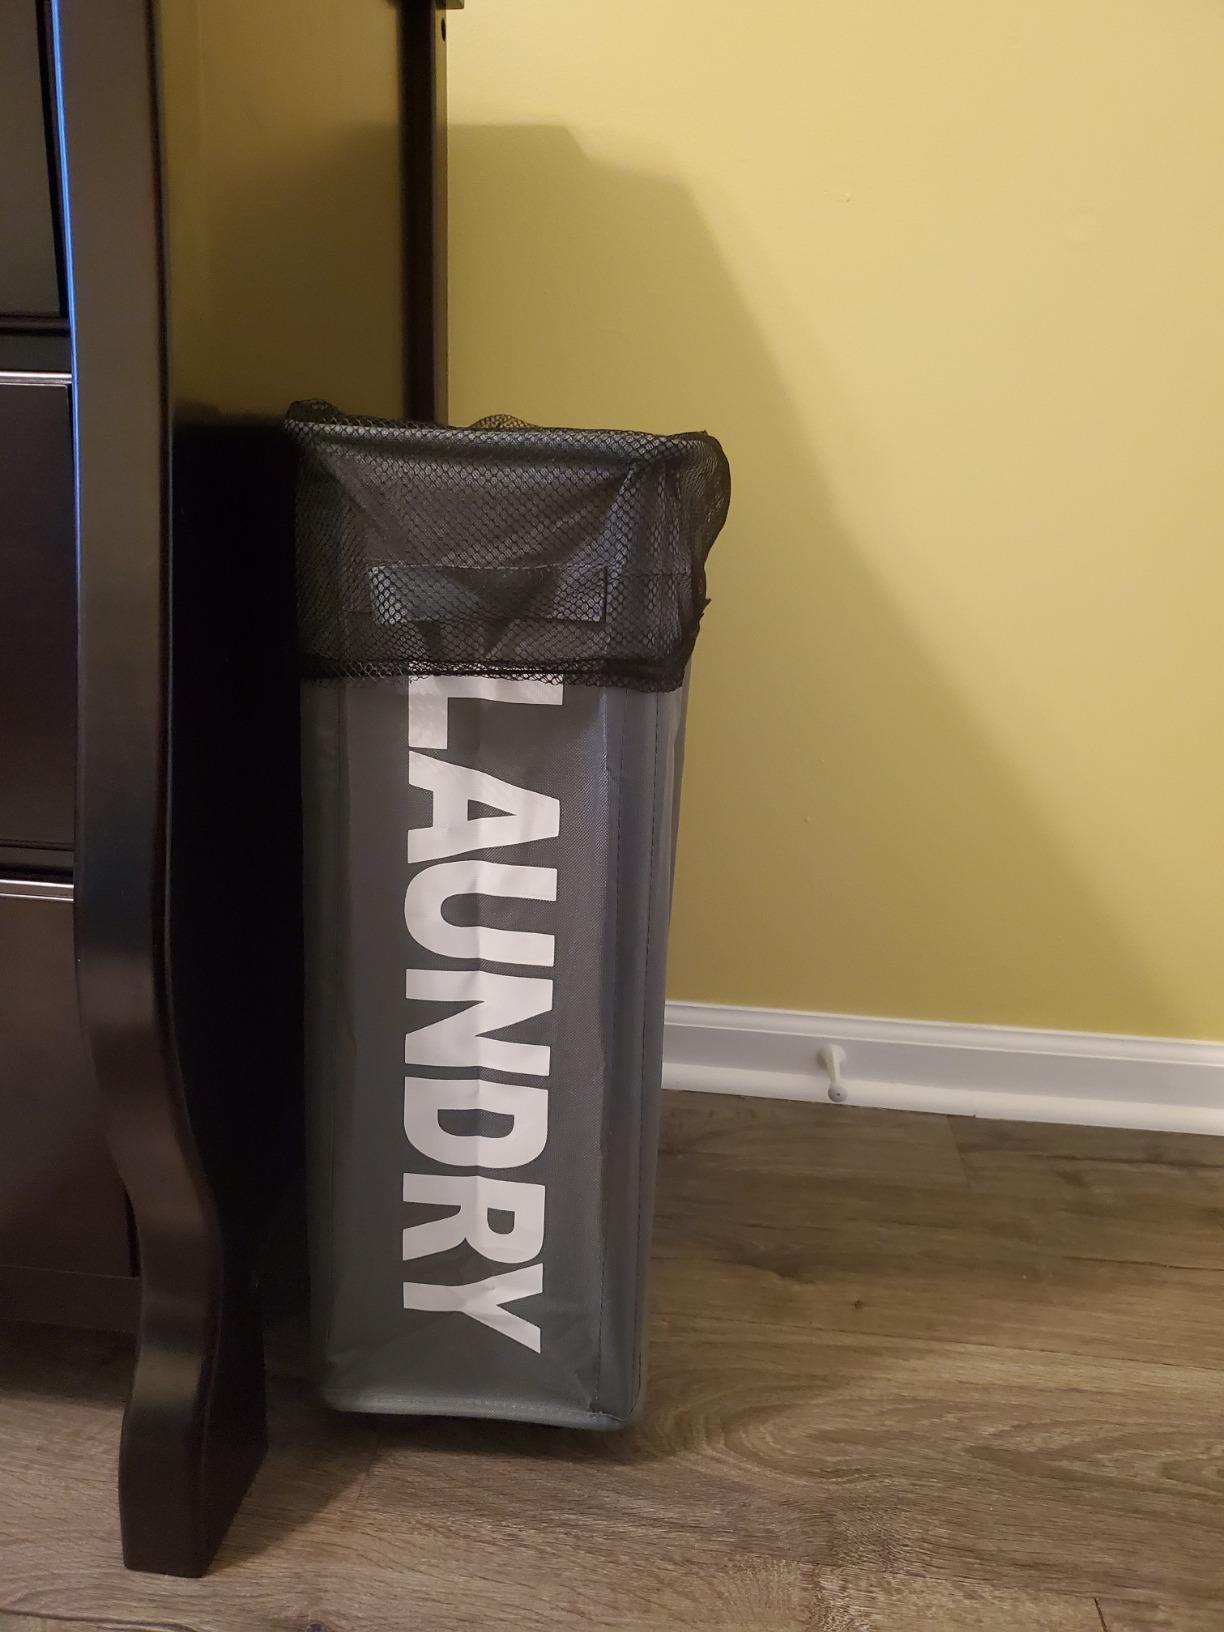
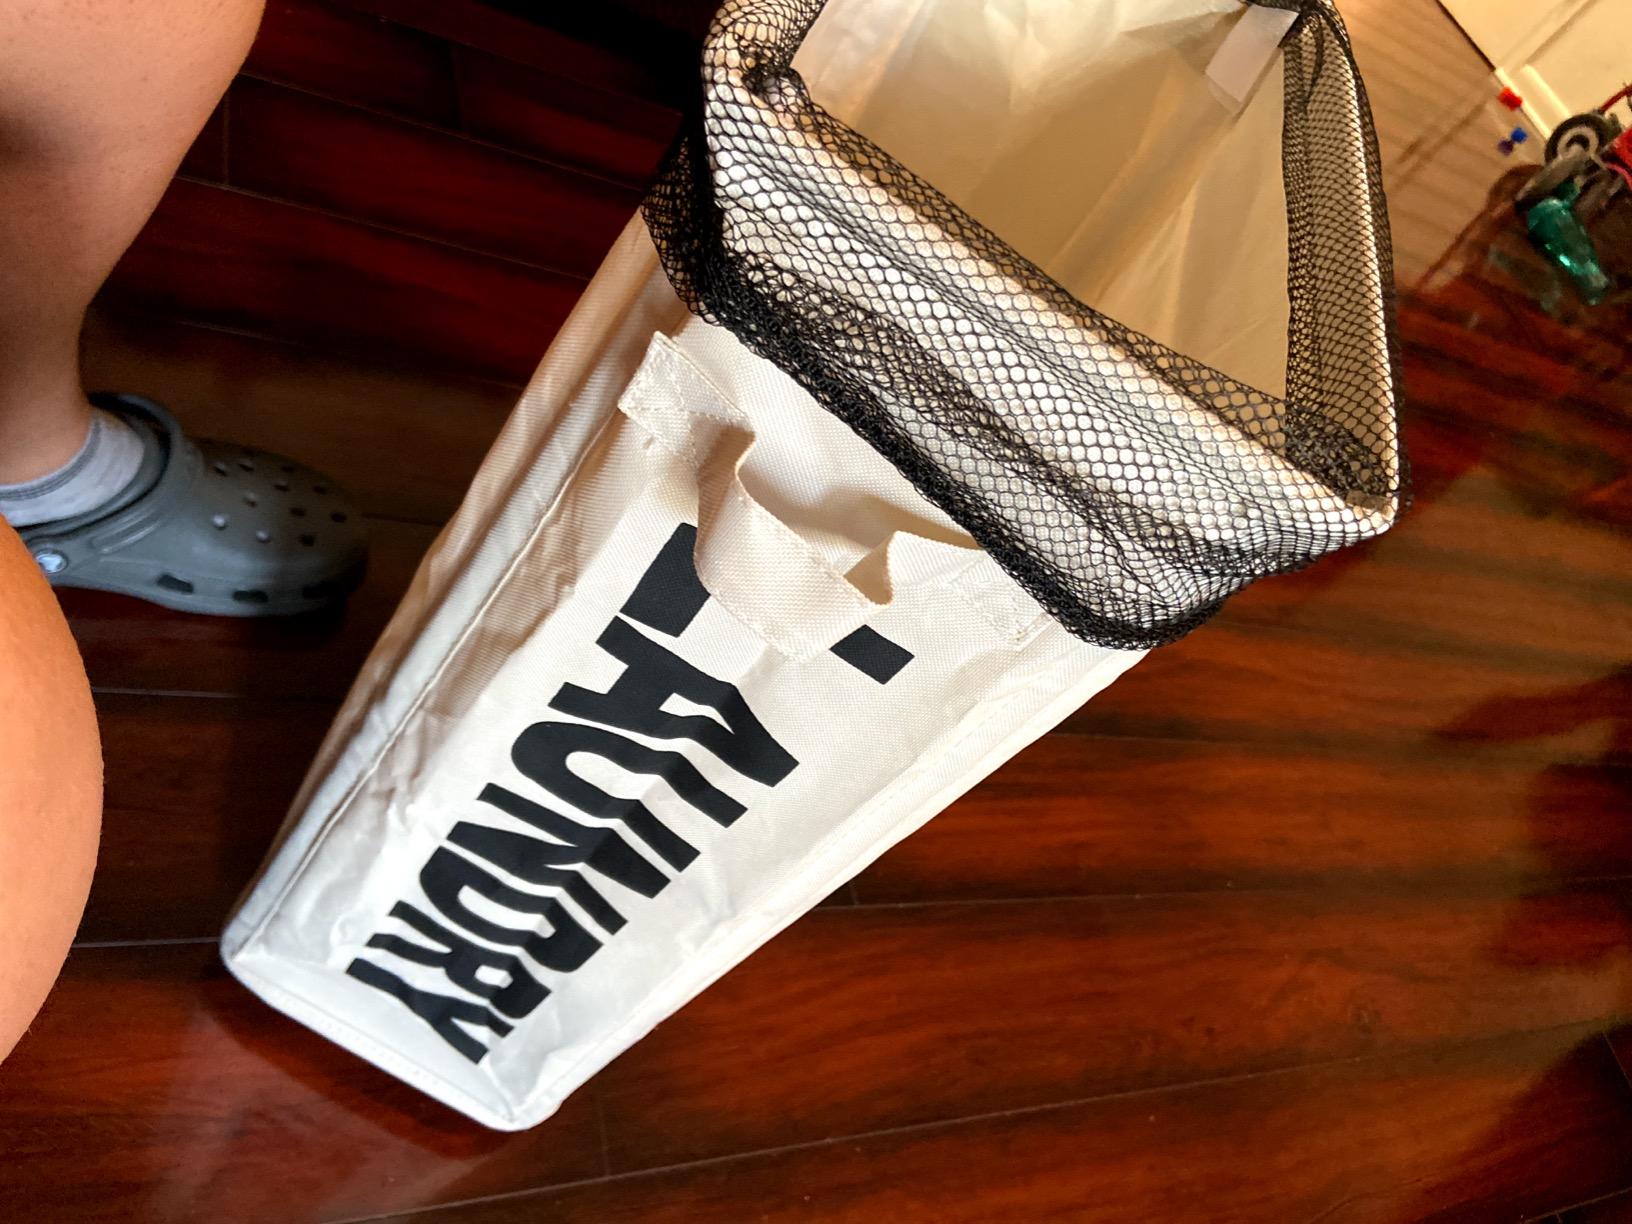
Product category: items_hamper
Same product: no